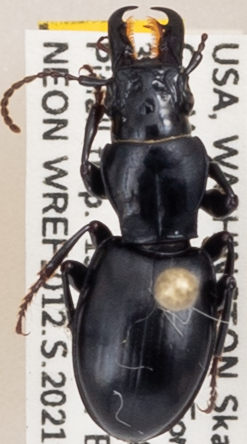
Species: Promecognathus crassus
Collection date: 2021-06-15
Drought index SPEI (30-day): -0.03
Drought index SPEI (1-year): -0.8
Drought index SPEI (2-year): -0.9